Meaning-making

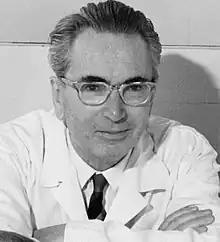
Viktor Frankl, author of "Man's Search for Meaning"

Psychiatrist and holocaust survivor Viktor Frankl, founder of logotherapy in the 1940s, posited in his 1946 book "Man's Search for Meaning" that the primary motivation of a person is to discover meaning in life. Frankl insisted that meaning can be discovered under all circumstances, even in the most miserable experiences of loss and tragedy. He said that people could discover meaning through doing a deed, experiencing value, and experiencing suffering. Although Frankl did not use the term "meaning-making," his emphasis on the creation of meaning significantly influenced subsequent psychological theorists.